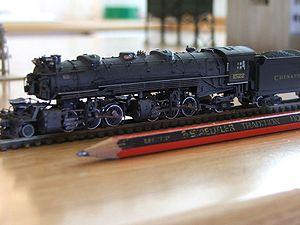
Le modélisme ferroviaire est une activité de modélisme concernant les trains et le monde ferroviaire, et tout particulièrement leur reproduction suivant une échelle et un thème définis, ainsi que leur exploitation.